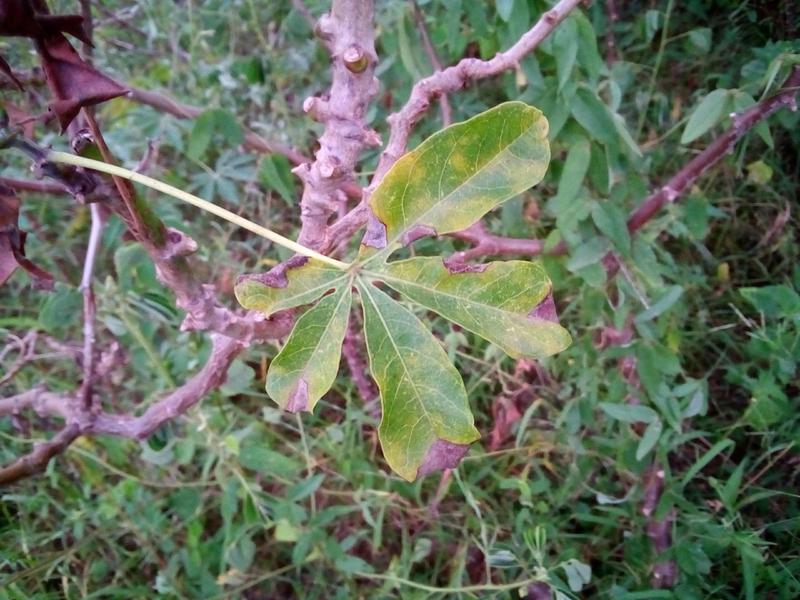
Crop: cassava
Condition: brown_streak_disease